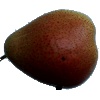
Label: Pear Forelle 1